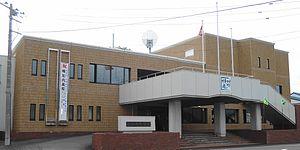
Horokanai est un bourg du district d'Uryū, situé dans la sous-préfecture de Kamikawa, sur l'île de Hokkaidō, au Japon.